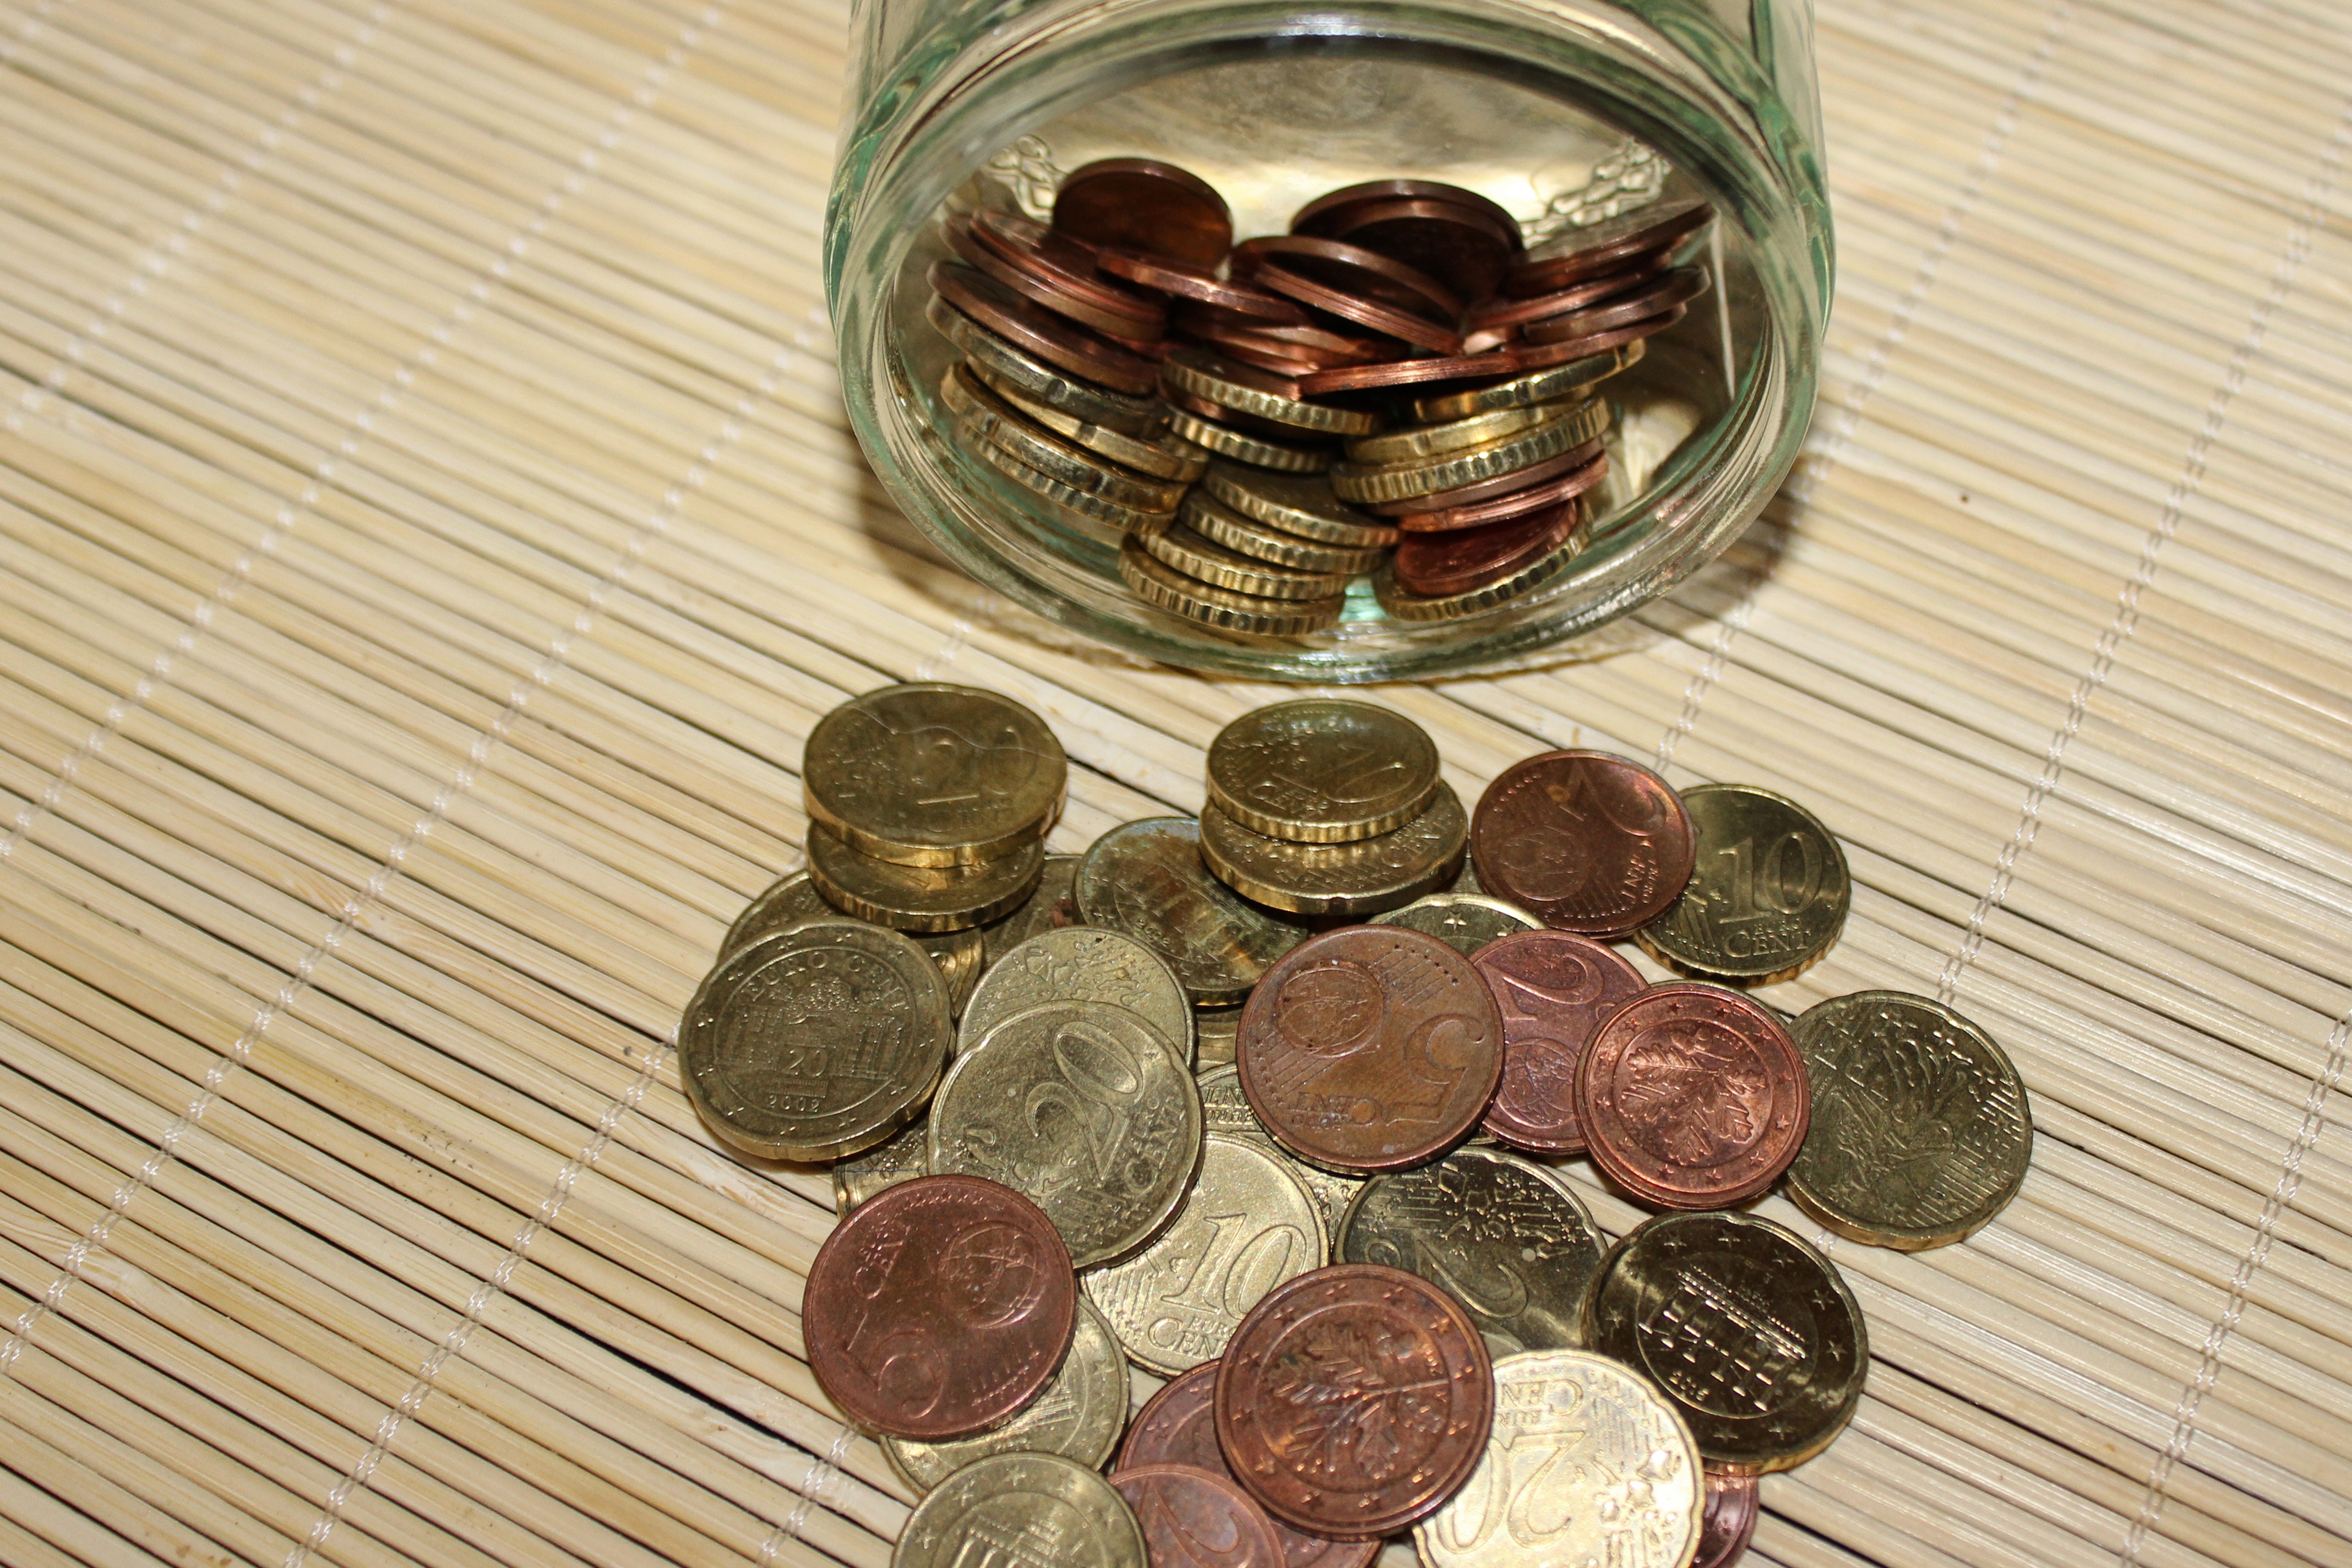
money, cash, currency, euro, coin, coins, cent, loose change, euro cents, specie